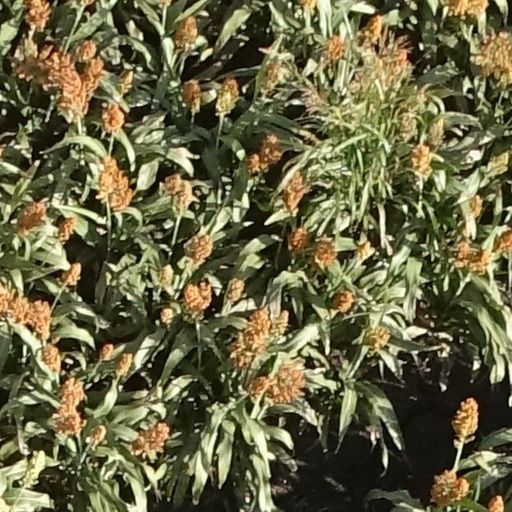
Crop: sorghum